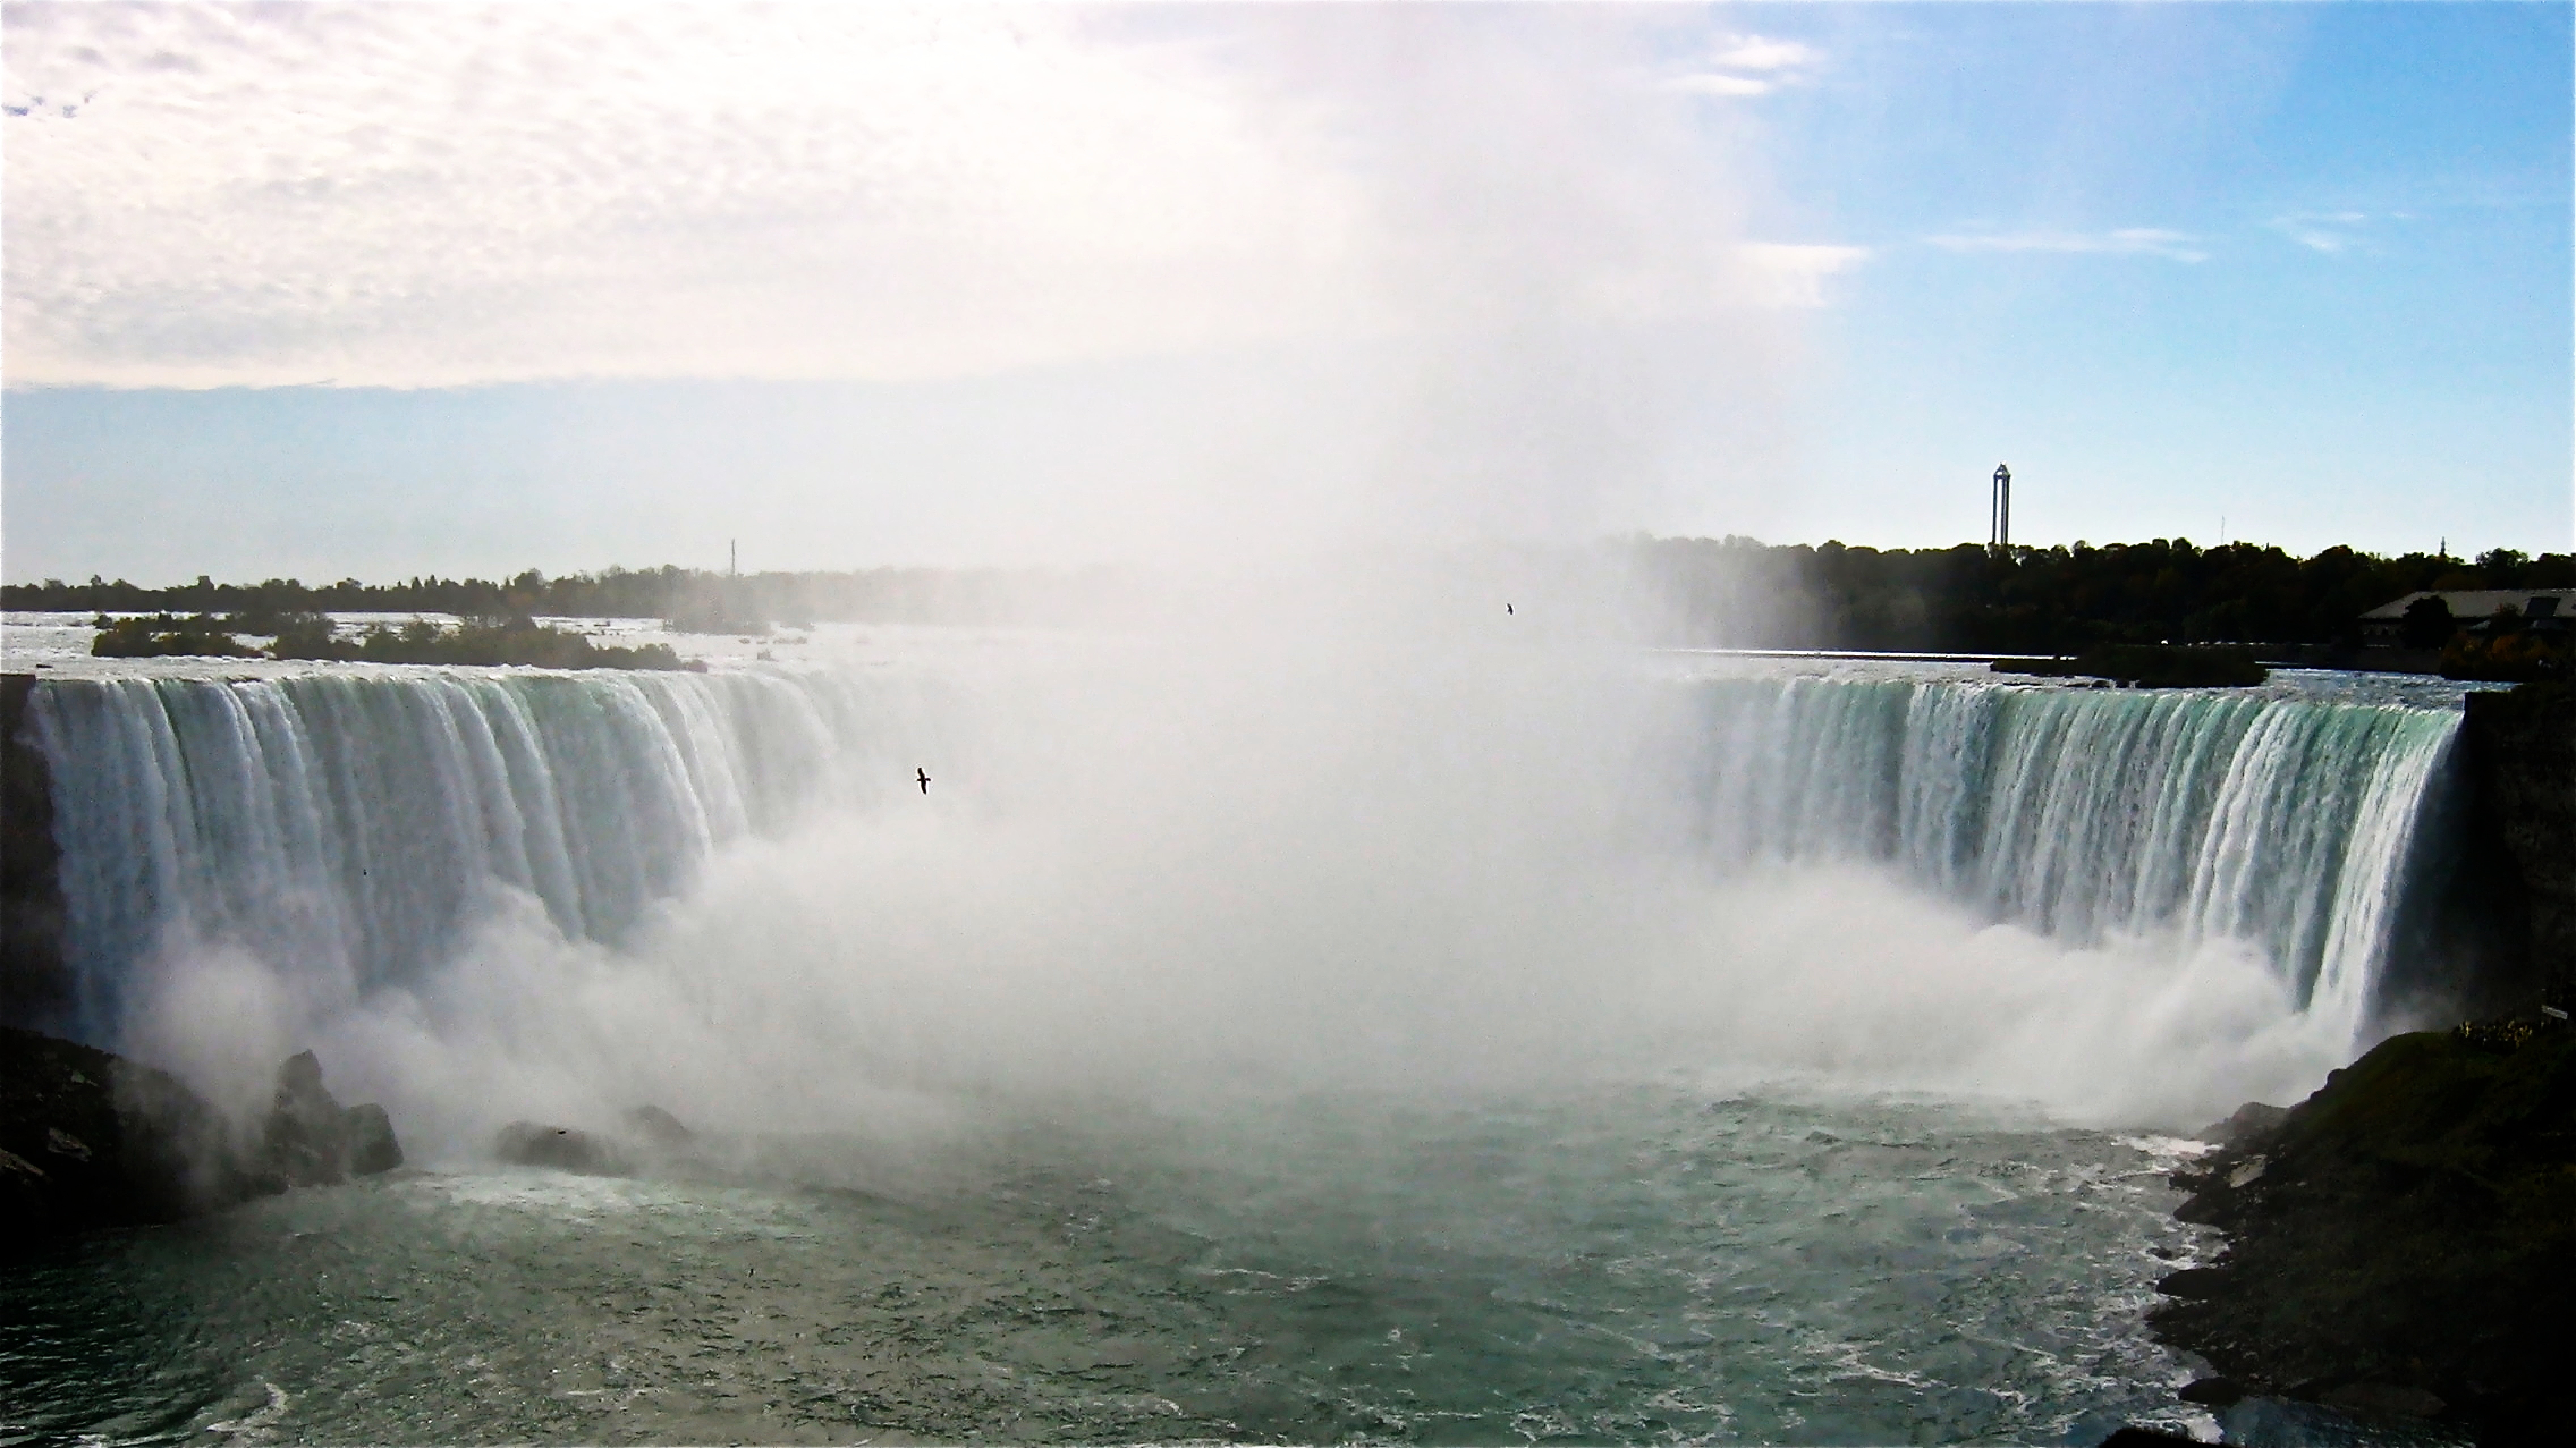
landscape, sea, water, nature, waterfall, mist, wave, lake, river, body of water, niagarafalls, water feature, atmospheric phenomenon, wind wave